Funco (architecture)

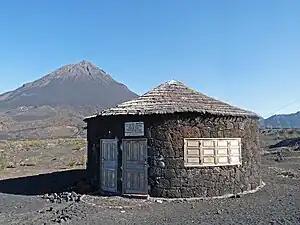
Funco out of volcanic rock at the foot of Pico do Fogo

These houses are represented in Guinea-Bissau, found mainly on the islands of Fogo, Santiago and Maio. Their circular form is made of different kinds of rock. The conical thatch roof is made of palm fronds.